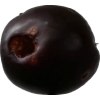
Label: plum